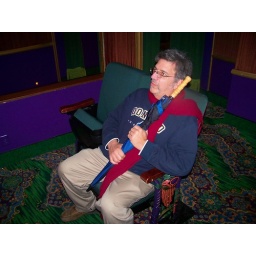
Mike Polvani sitting in the box seat in which Orson Wells watched Citizen Kane